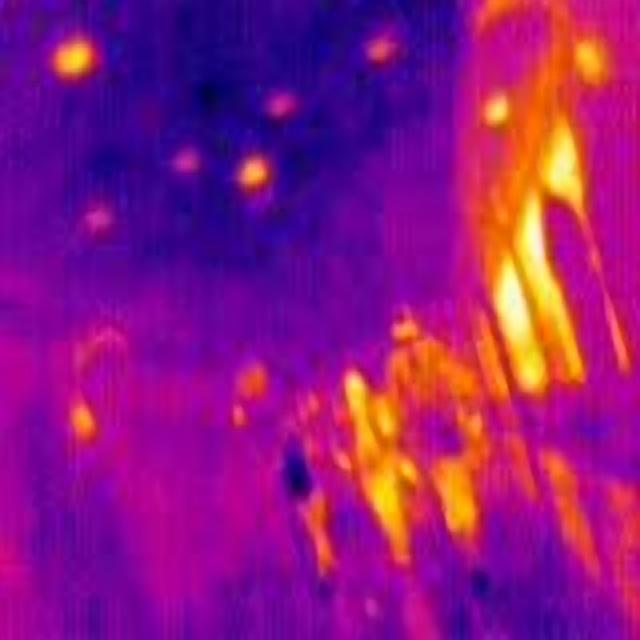
Detected objects:
label: person
label: person
label: person